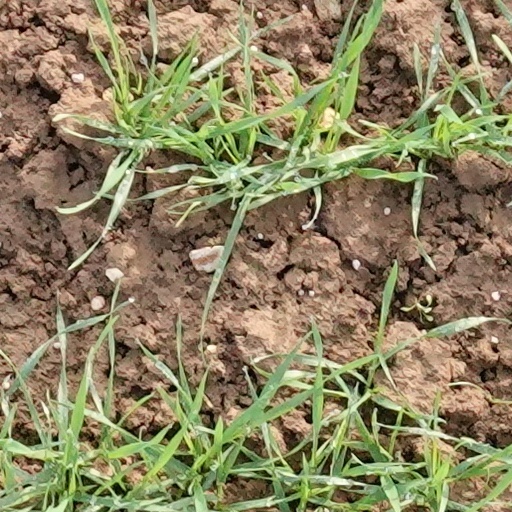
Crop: wheat